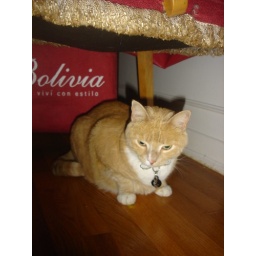
mango's hiding place under the chair in the office